Matthew West

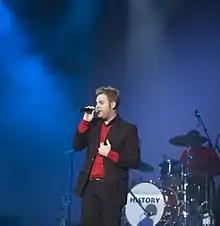
Matthew West at a concert on tobyMac's Winter Wonder Slam tour in December 2005

After signing with Universal South Records on August 23, 2002, West released his first non-independent studio album, "Happy", on December 26, 2003. The album's producers Kenny Greenberg and Jason Houser co-wrote the song "More" with West. The track was his first and most successful radio single to date, staying at No. 1 on R&R's Christian Adult Contemporary chart for a record-breaking nine weeks. It was the most played Christian AC song of 2004 and went on to be labelled the Christian Song of the Year by ASCAP. Two additional songs, "The End" and "You Know Where to Find Me", were also released as singles off the album. Beginning in late September 2004, West joined Avalon and Mark Schultz on a 40-city fall tour, which concluded at the end of November. In 2005, he was nominated for five Dove Awards, including "New Artist of the Year" and "Song of the Year". He won the "Recorded Music Packaging of the Year" Dove Award for his debut album "Happy".